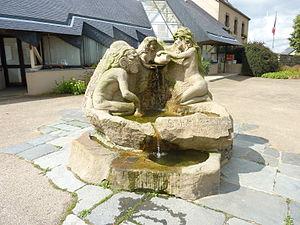
Taulé
Taulé [tole] est une commune du département du Finistère, dans la région Bretagne, en France.